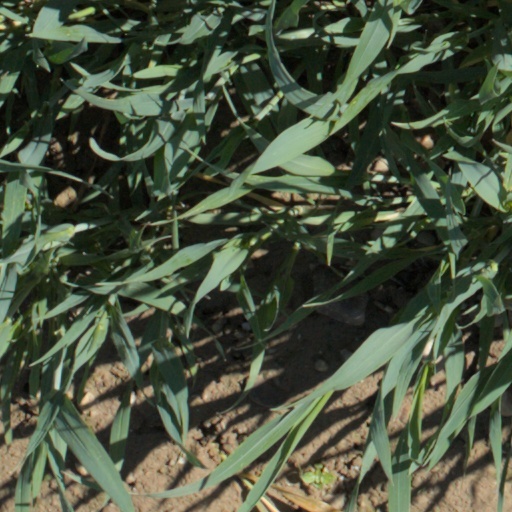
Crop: wheat